And Their Children After Them (novel)

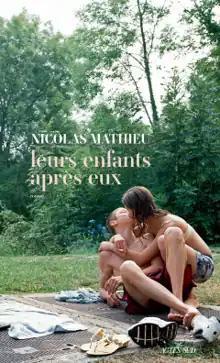
Cover of first edition

And Their Children After Them (French: "Leurs enfants après eux", literal translation "Their Children After Them") is a 2018 novel by French writer Nicolas Mathieu. Actes Sud published the novel, Mathieu's second. An English translation by William Rodarmor was published by Hodder & Stoughton and Other Press in April 2020. The novel portrays the lives of teenagers and adolescents in peri-urban areas of eastern France in the 1990s, and deals with the consequences of deindustrialization.